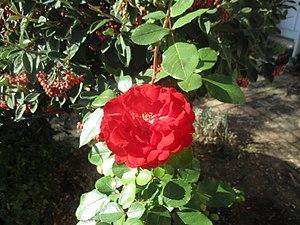
Rosier floribunda 'Fluorescent' (Delbard) rouge vermillon (1977). Photographie prise en France.
Georges Delbard, né le 20 mai 1906 à Malicorne et mort le 20 mars 1999 dans la même commune, est un pépiniériste et rosiériste français, fondateur de la société Delbard.
'Fluorescent' est le nom d'un cultivar de rosier créé par Georges Delbard en 1977.